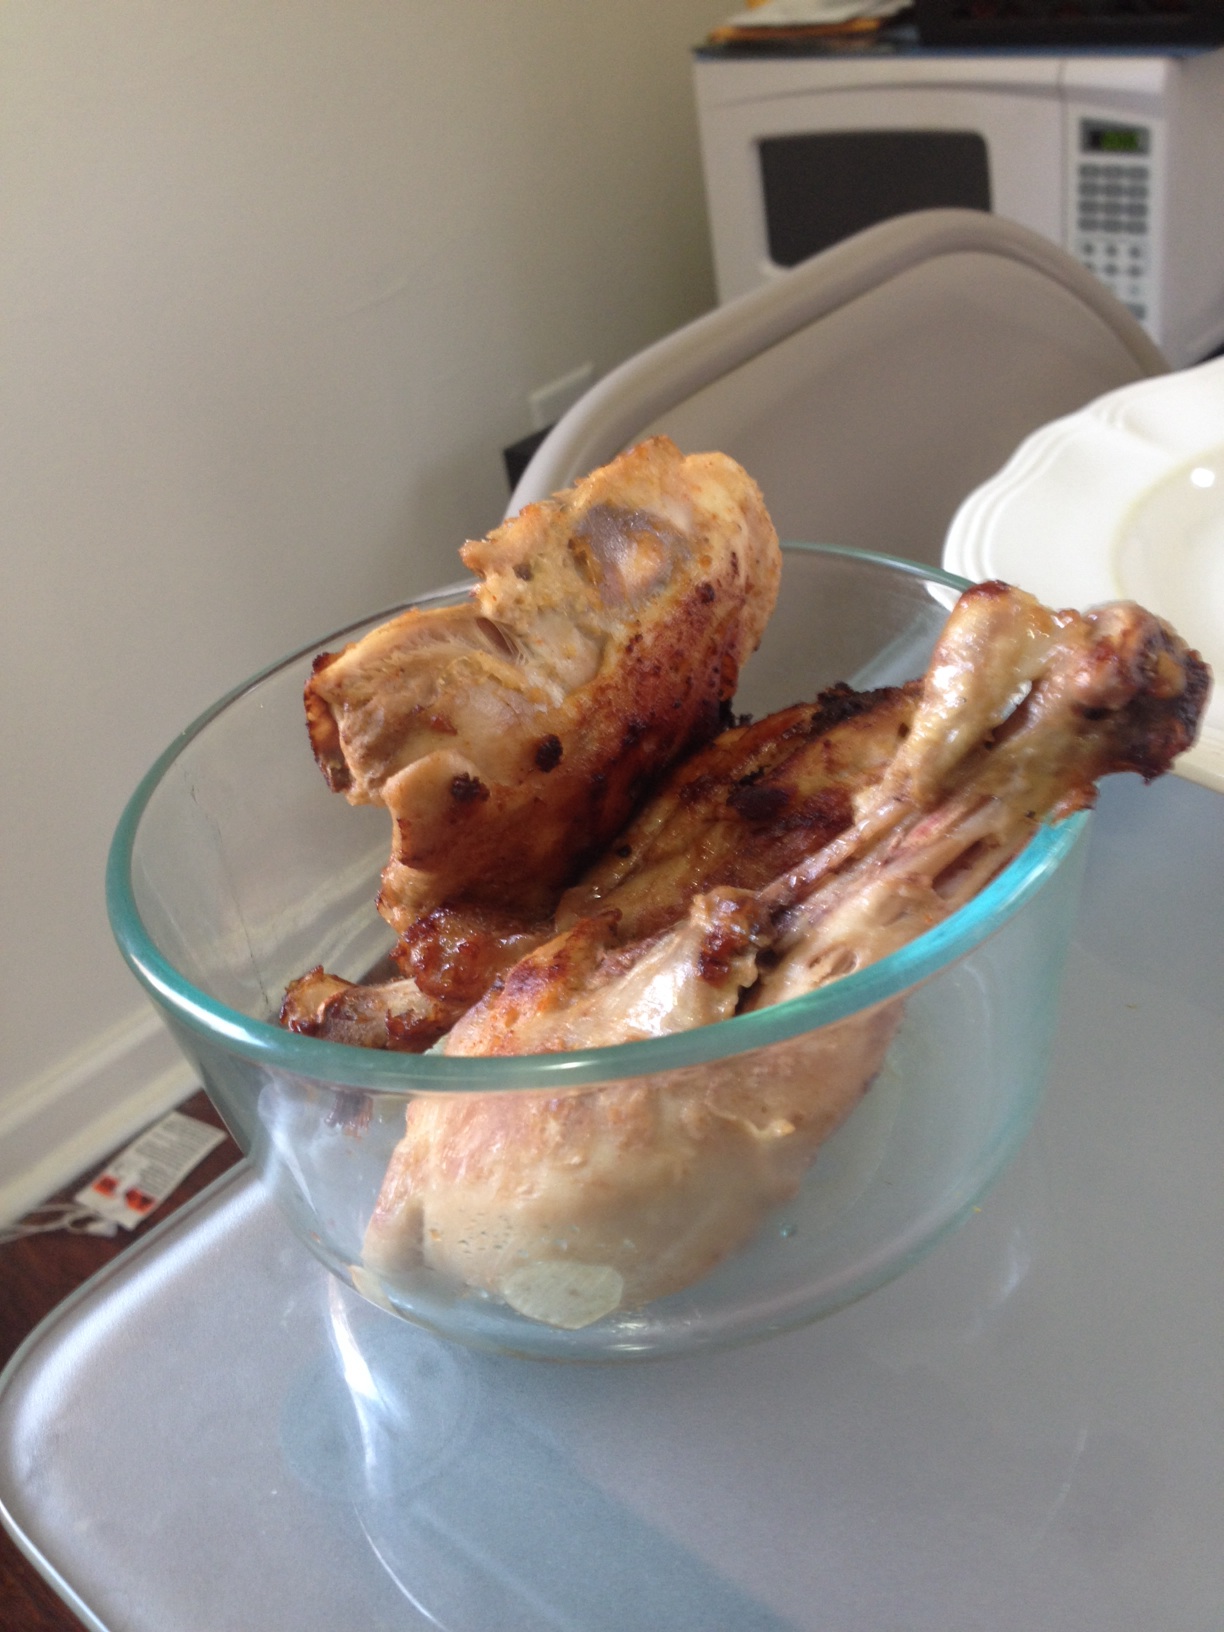Question: What food is that?
Answer: chicken